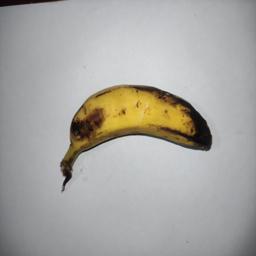
Banana variety: Sagor Kola